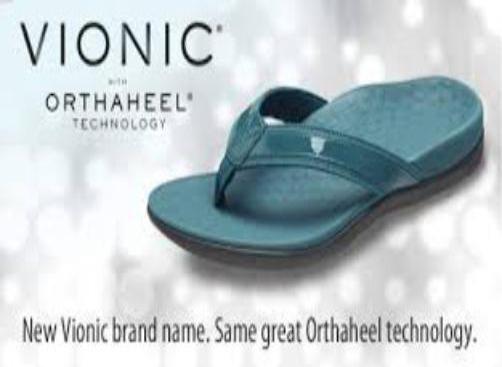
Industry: Clothes